Anji County

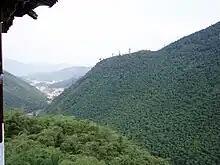
Bamboo forest

Local agricultural products include bamboo shoots, white tea, alpine vegetables, and flowers. Production bases for green products have been opened, and specialized markets for agricultural products and comprehensive wholesale markets built. In order further to supplement ecological tourism, agricultural sightseeing gardens that provide leisure activities have also been constructed. Pollution-free products currently make up 40 percent of the market, and the per capita income of farmers has increased steadily, from 3,708 yuan in 1998 to 4,556 yuan in 2001. Chain production is a characteristic of Anji's industry; bamboo, for instance, can be made into food, handicrafts, and building materials, and its remnants can also be utilized. Anji products are now exported to more than 20 countries and regions, and about one-fourth of the county's gross output value of agriculture and industry comes from bamboo-related industries.